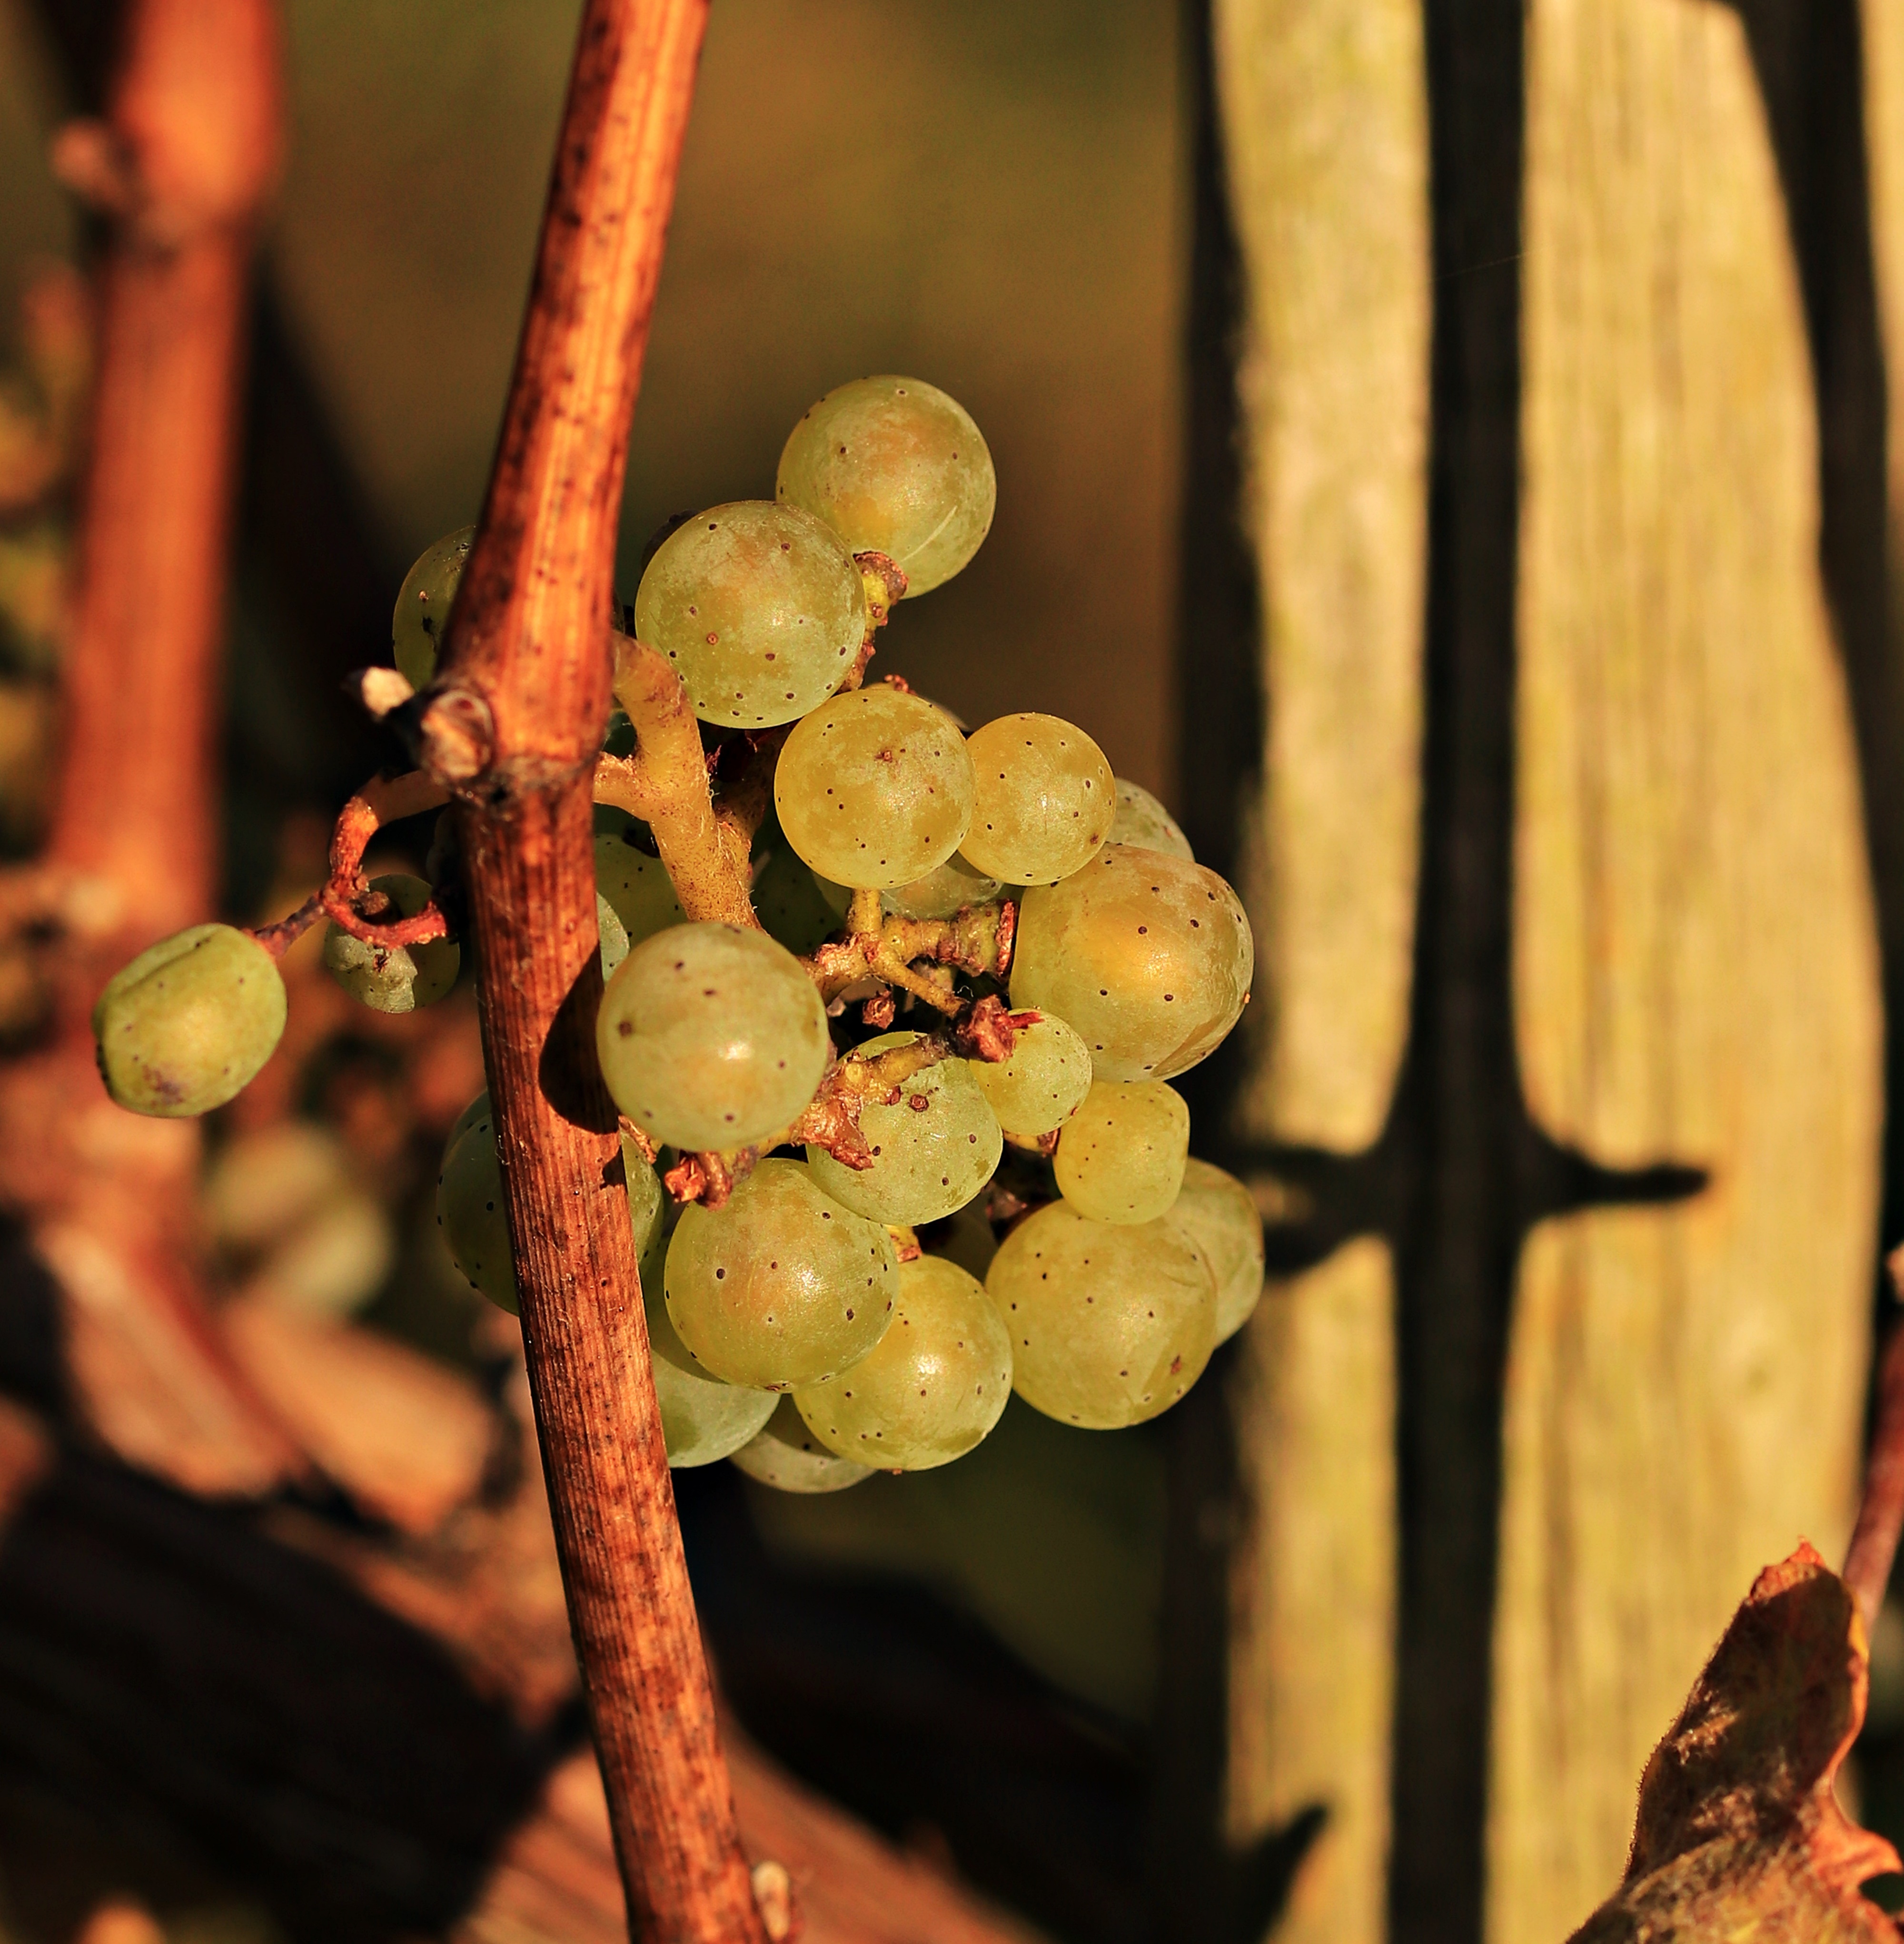
tree, nature, branch, blur, plant, grape, vine, vineyard, farm, photography, fruit, sweet, leaf, flower, food, spring, green, produce, macro, grow, autumn, botany, hanging, agriculture, juicy, healthy, flora, season, twig, close up, grapevine, leaves, vines, focus, grapes, fruits, winery, macro photography, flowering plant, plant stem, land plant